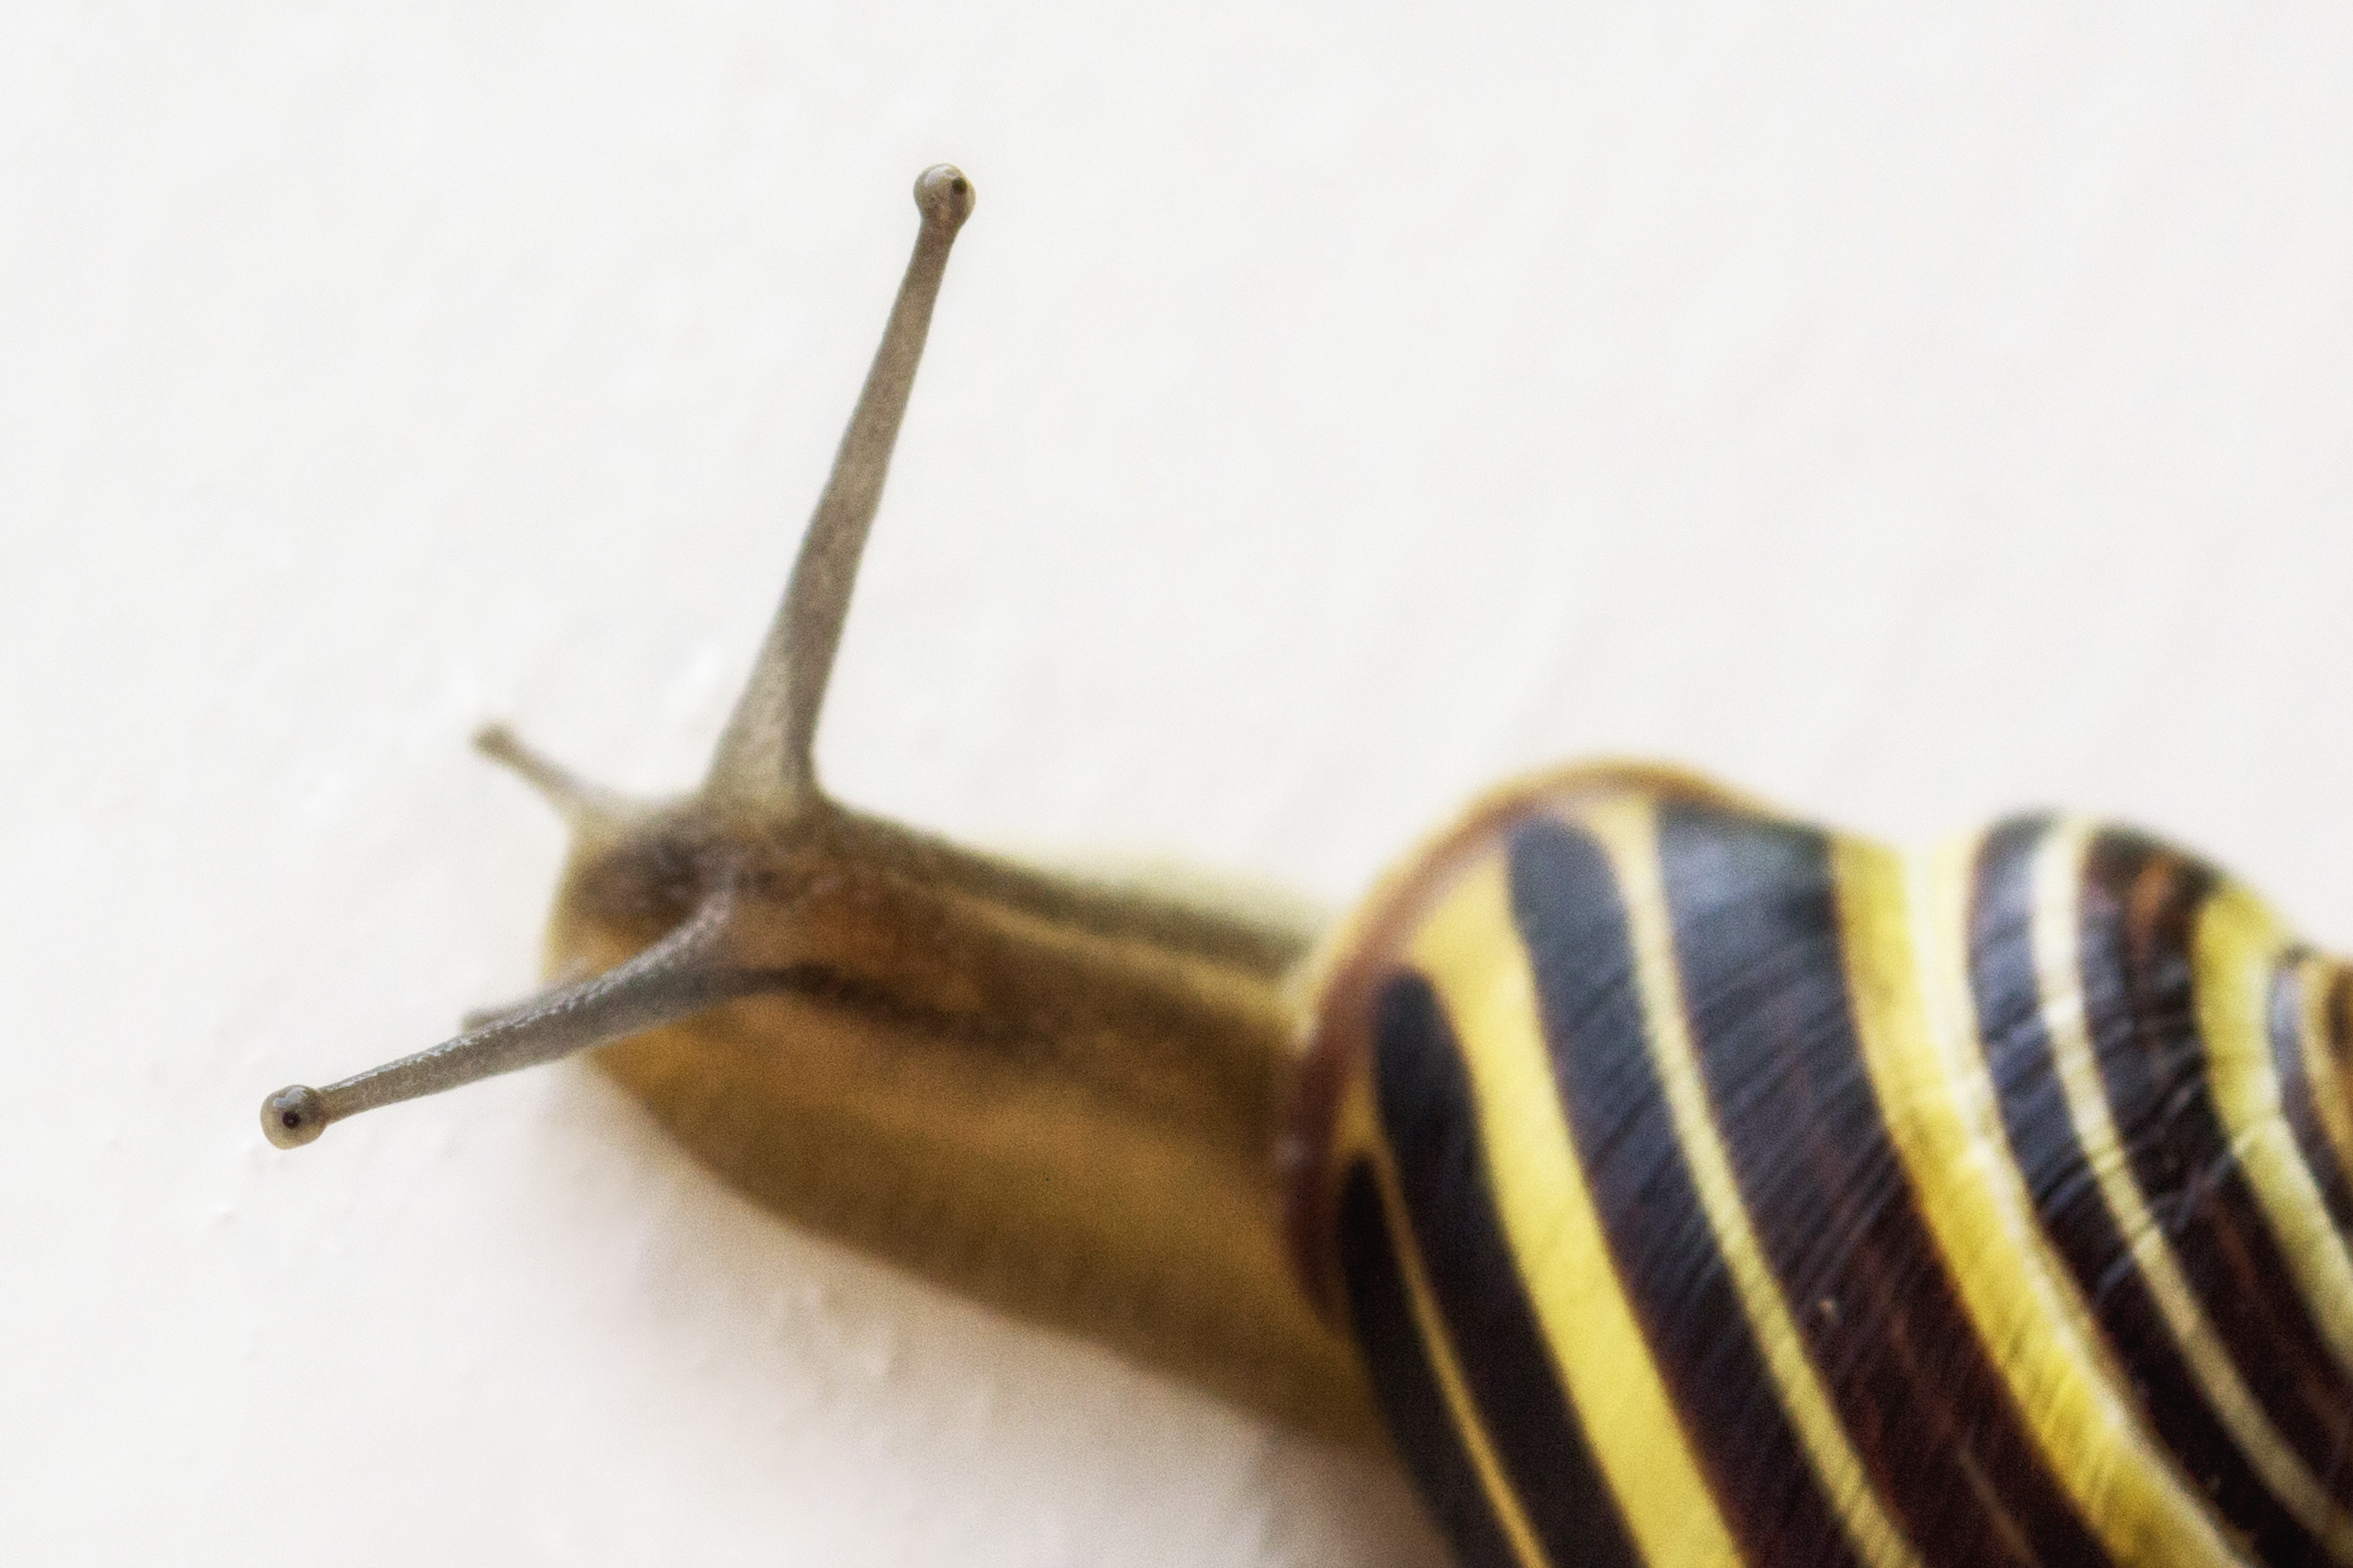
hand, outdoor, photography, animal, photo, horn, nikon, invertebrate, close up, eyes, holland, nederland, netherlands, snail, dutch, outdoorphotography, picture, photograph, fotos, foto, fotografie, depthoffield, gastropoda, molluscs, paulvandevelde, pdvandevelde, padagudaloma, natuurfotografie, naturephotographer, dordrecht, nederlandinfotos, pvdvfotografie, pdvandeveldedordrecht, nederlandsefotografie, dutchphotogaraphy, totallydutch, fotografienederland, hollandsefotografie, fotografieholland, slak, huisjesslak, ogen, macro photography, sea snail, snails and slugs